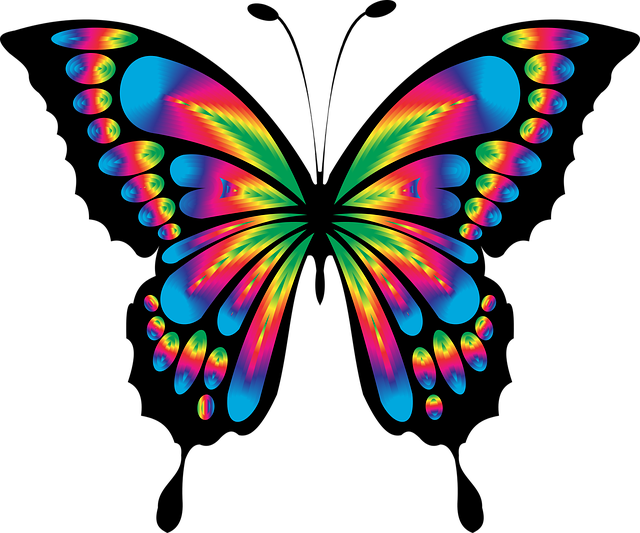
butterfly